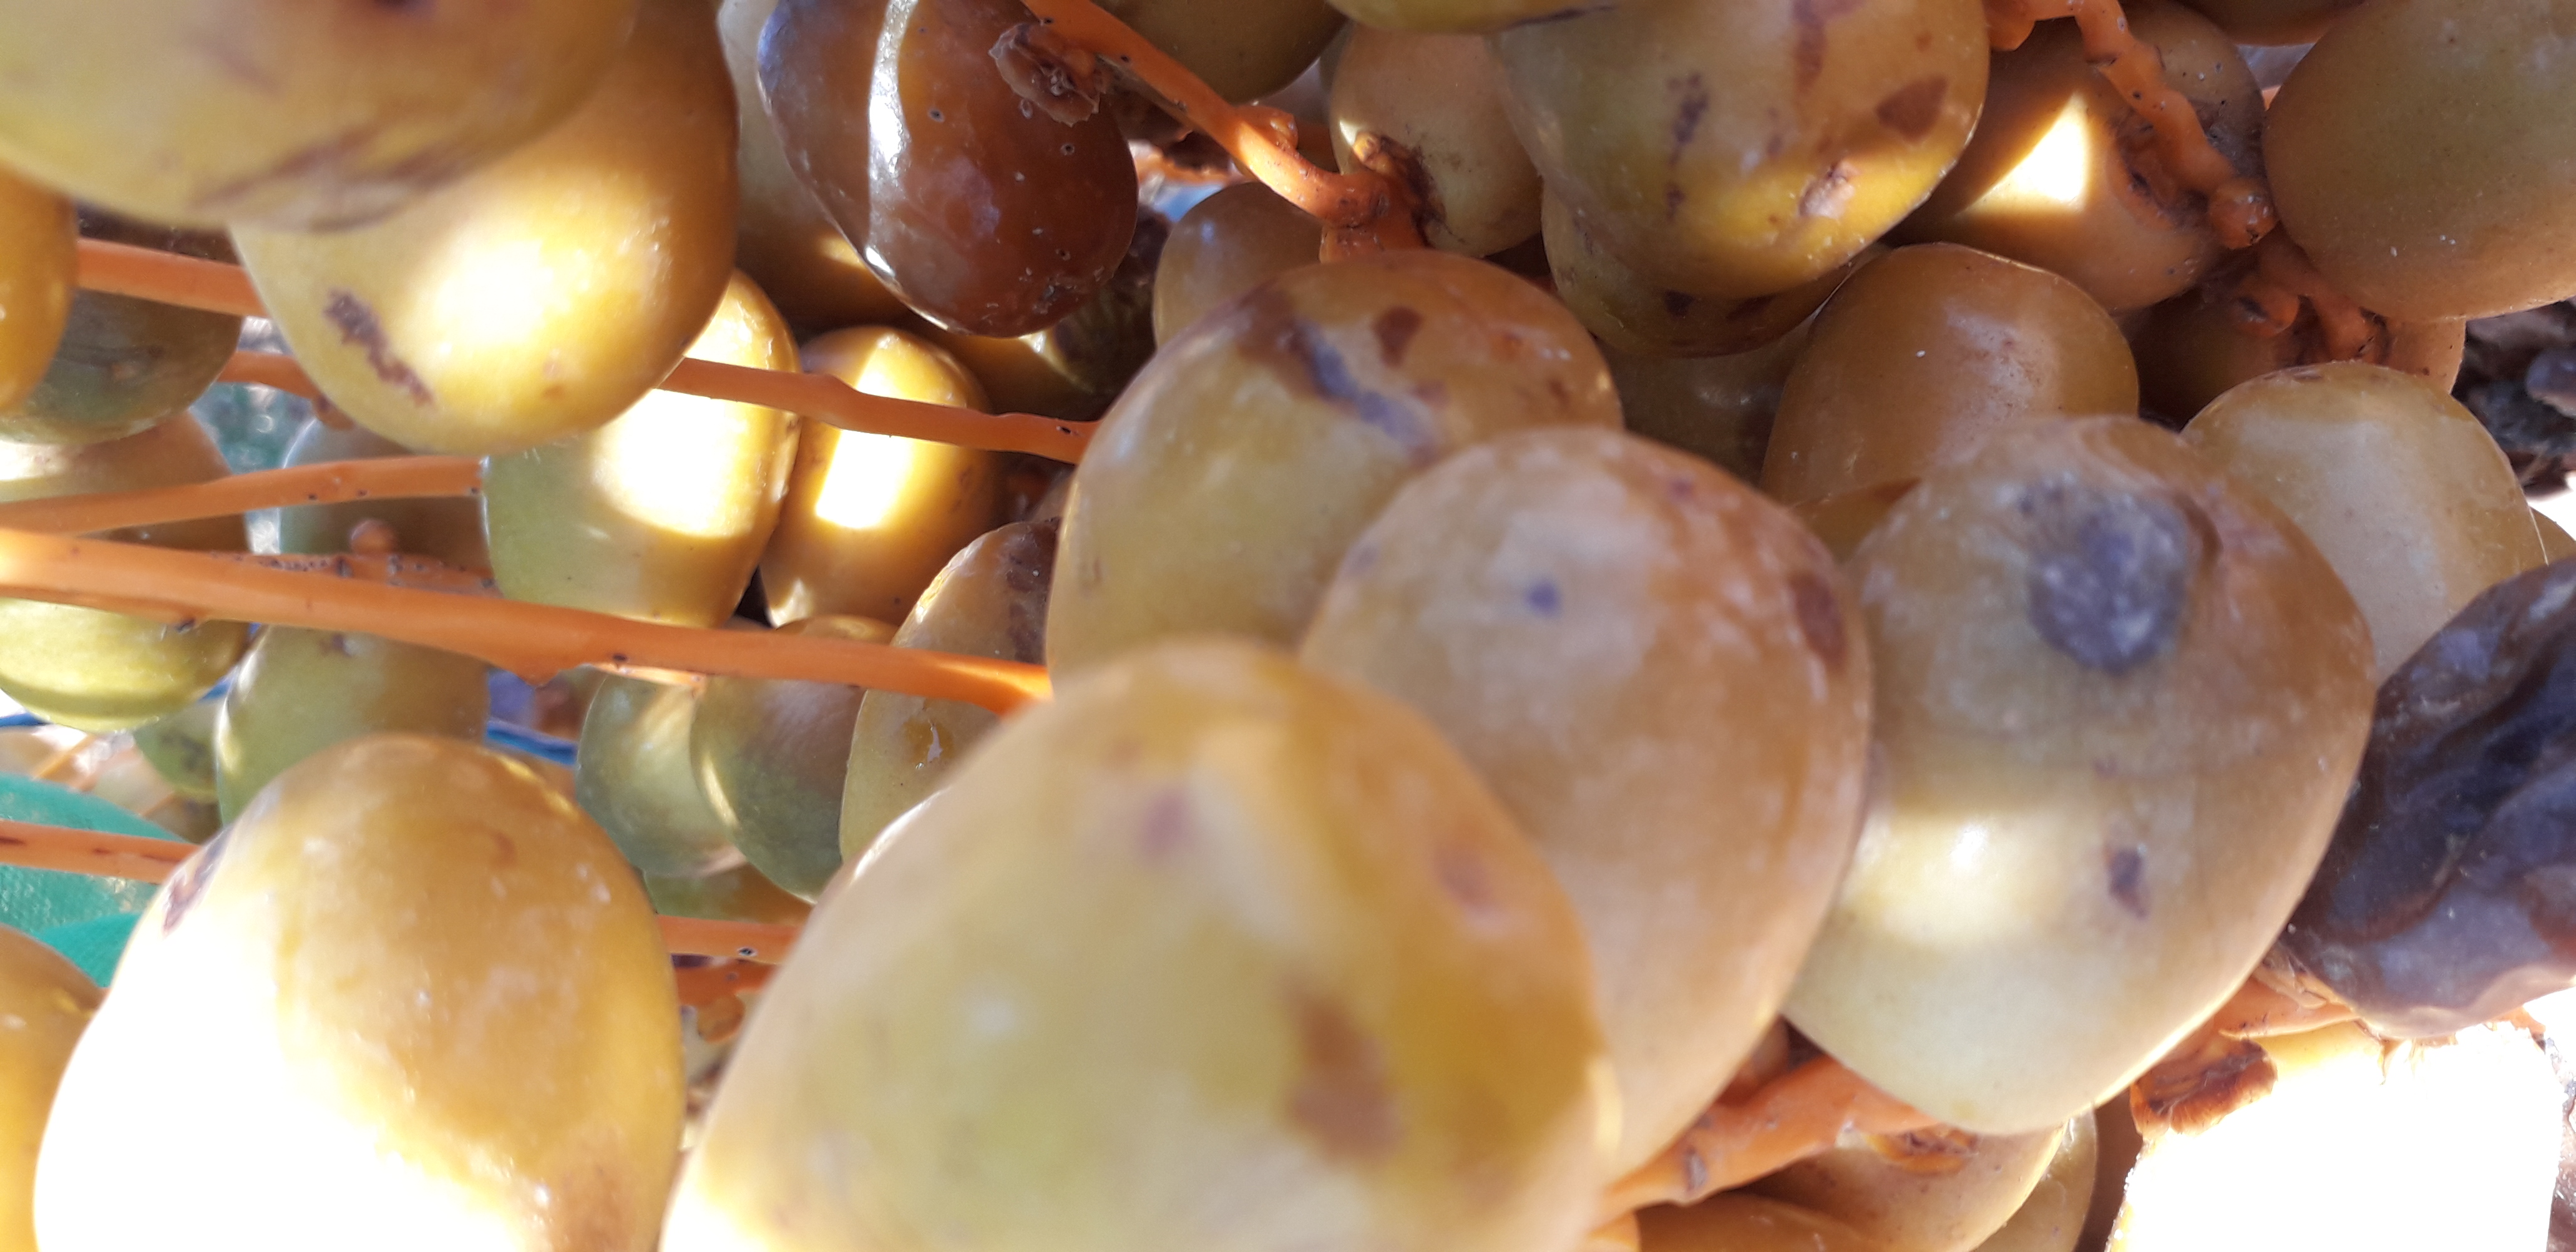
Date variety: Boufagous